Biesterfeld (company)

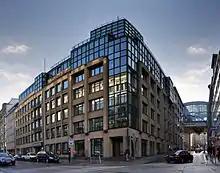
Biesterfeld SE Hamburg Ferdinandstr

The Biesterfeld SE is the strategic holding of the Biesterfeld group of companies, a distributor for plastics and chemicals with subsidiaries in more than 30 countries worldwide. The headquarters of the family-owned company is in Hamburg, Germany.